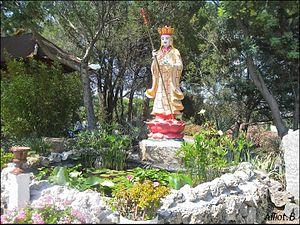
Statue de Bouddha - Pagode bouddhique de Hông Hien, Fréjus - France
La pagode Hông Hiên Tu est un lieu de culte bouddhique édifié en 1917 sous l'impulsion du Capitaine Delayen et du Colonel Lame. Elle était à l'origine située au sein du camp Gallieni, aujourd'hui le lieu-dit "les évêques" à Fréjus.